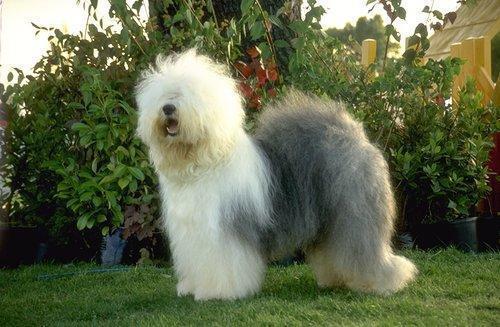
Old_English_sheepdog